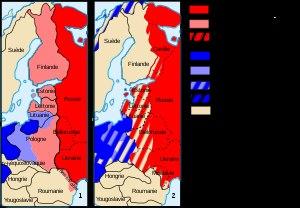
Le Pacte germano-soviétique, officiellement traité de non-agression entre l'Allemagne et l'Union soviétique, est un accord diplomatique signé le 23 août 1939 à Moscou, par les ministres des Affaires étrangères allemand, Joachim von Ribbentrop, et soviétique, Viatcheslav Molotov, en présence de Joseph Staline. Des protocoles additionnels seront signés le 28 août et le 28 septembre.
Le massacre de Katyń est l'assassinat de masse, par la police politique de l’Union soviétique, au printemps 1940 dans la forêt de Katyń, de plusieurs milliers de Polonais, essentiellement des officiers d'active et de réserve, et de divers autres membres des élites polonaises considérées comme hostiles à l’idéologie communiste.
Après la prise de pouvoir des nazis en Allemagne en 1933, les relations économiques entre l'Union soviétique et l'Allemagne nazie se détériorèrent rapidement et le commerce se réduisit. Après ces années de tension et de rivalité, l'Allemagne nazie et l'Union soviétique commencèrent à améliorer leurs relations en 1939. En août, les deux pays accrurent leurs relations économiques en signant un accord commercial permettant à l'URSS de transférer des minerais et des produits alimentaires en échange d'armes, de technologies militaires et de machines-outils. Cet accord accompagnait le Pacte germano-soviétique, qui comprenait des protocoles secrets visant à partager l'Europe orientale en sphères d'influence.